2009 Dakar Rally

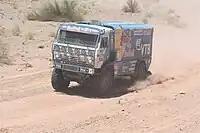
The winning Kamaz truck driven by the crew of F. Kabirov (RUS), A. Belyaev (RUS), and A. Mokeev (RUS).

The Russian Kamaz crew of Firdaus Kabirov, Aydar Belyaev, and Andrey Mokeev won the truck category for their second time with Kamaz scoring their eighth victory and their first since 2006.